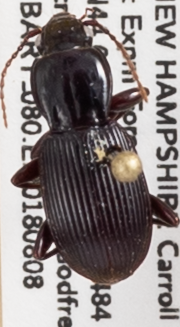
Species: Pterostichus tristis
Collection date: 2018-08-08
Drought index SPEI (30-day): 0.9
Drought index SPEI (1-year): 0.03
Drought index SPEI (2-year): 0.39